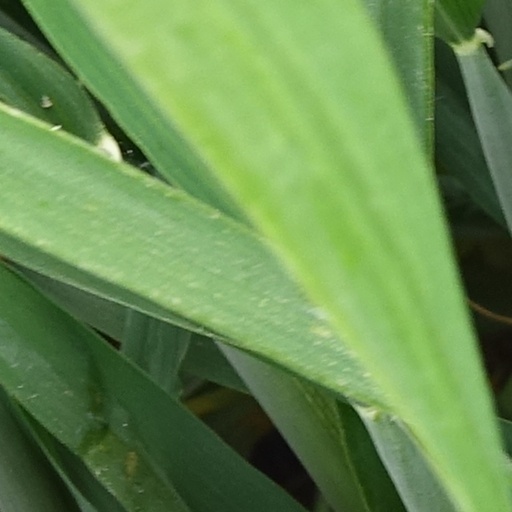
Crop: wheat